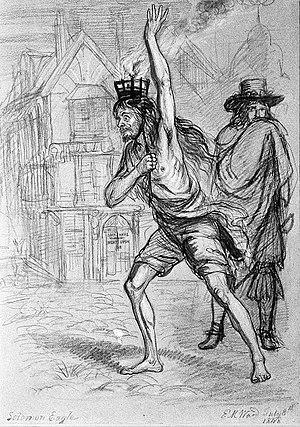
La grande peste de Londres de 1665 est une épidémie de peste bubonique qui frappa la ville de Londres en Angleterre et fit environ 75 000 morts, soit environ 20 % de sa population.